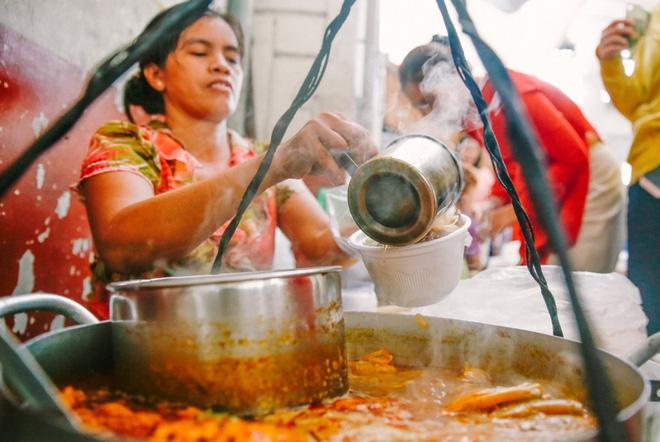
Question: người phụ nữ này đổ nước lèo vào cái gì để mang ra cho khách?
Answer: một cái tô nhựa màu trắng